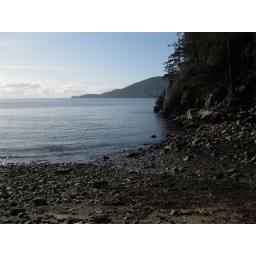
small beach in west van; destination for dog walk!